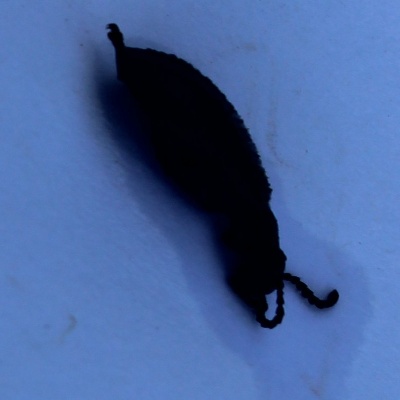
Crop: Maize
Condition: leaf beetle